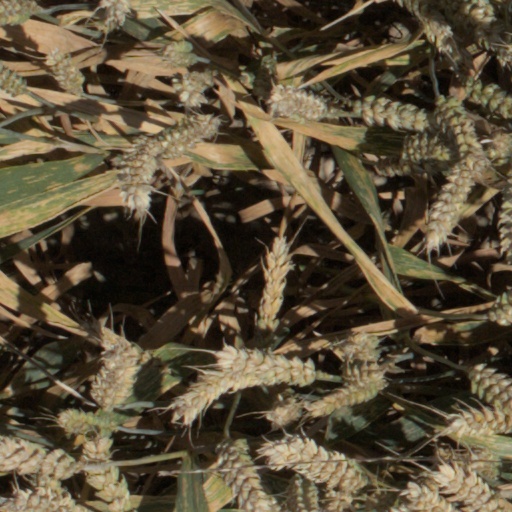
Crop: wheat